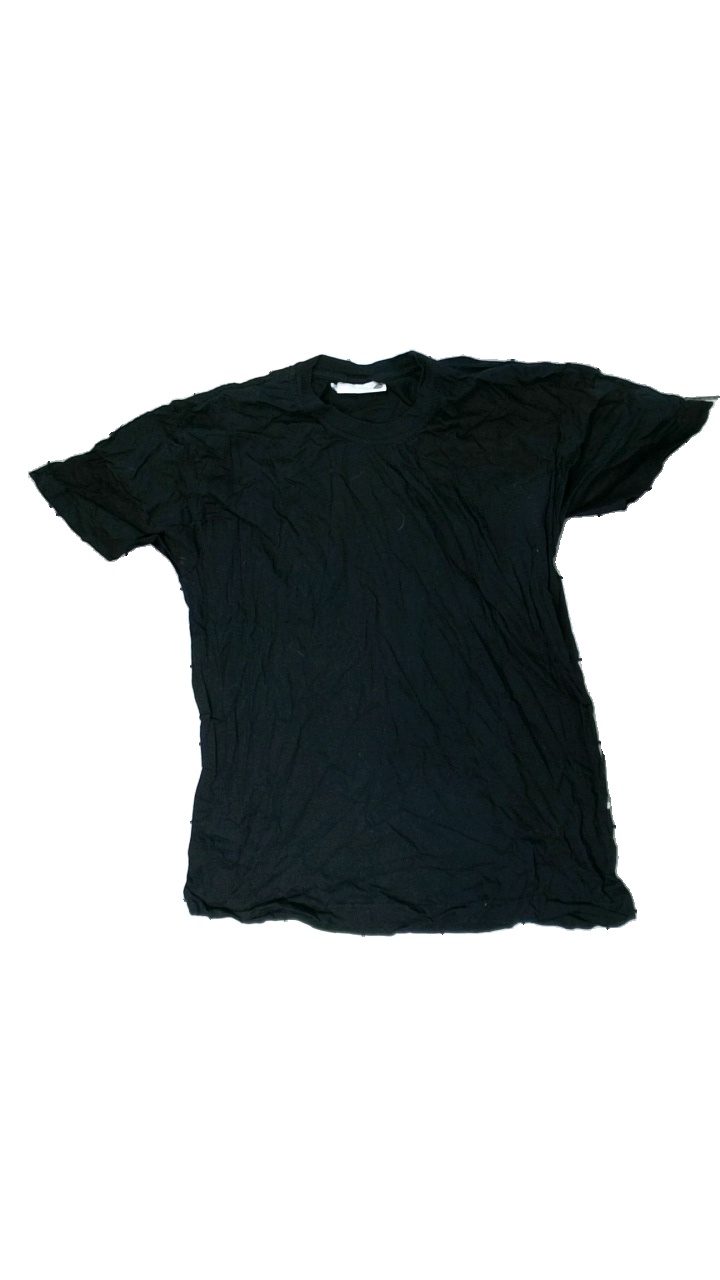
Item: T-shirt (Unisex)
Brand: Units
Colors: Black
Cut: Regular, C-collar
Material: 100% cotton
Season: All
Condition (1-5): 2
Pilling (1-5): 3
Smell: Minor
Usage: Recycle
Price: <50